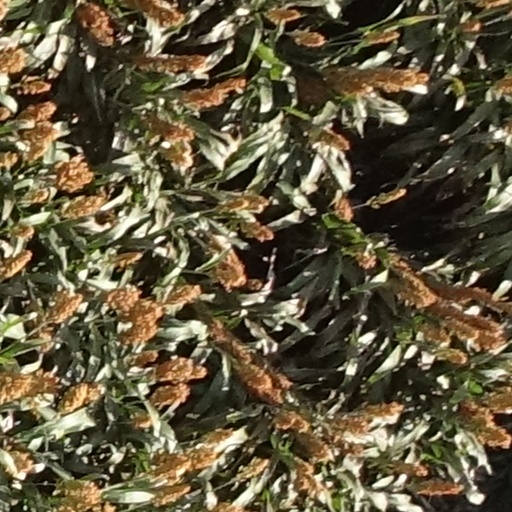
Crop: sorghum